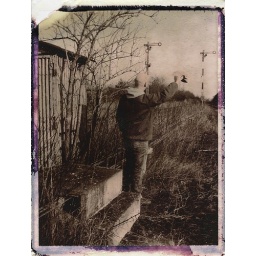
...with Deutsche Bahn. It's an interessting film, there are slight blue tones (hood) and red tones in this choco-film...